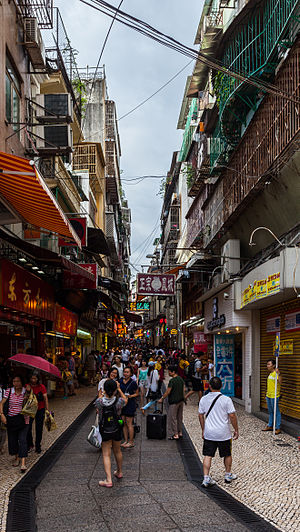
Verdens landes befolkningstæthed
Macau er et af verdens tættest befolkede byområder
Liste over verdens landes befolkningstæthed opgjort i indbyggere/km² samlet areal. Befolkningsdata er generelt estimeret pr. juli 2005. Kun selvstændige lande er nummereret, men ikke-selvstændige territorier er taget med som sammenligningsgrundlag.